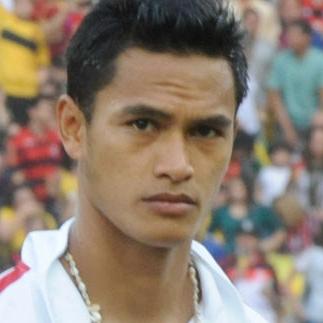
Age: 22